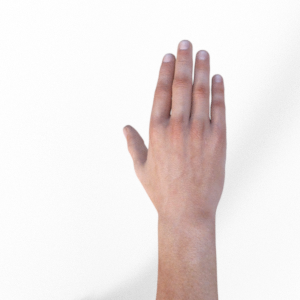
Label: paper